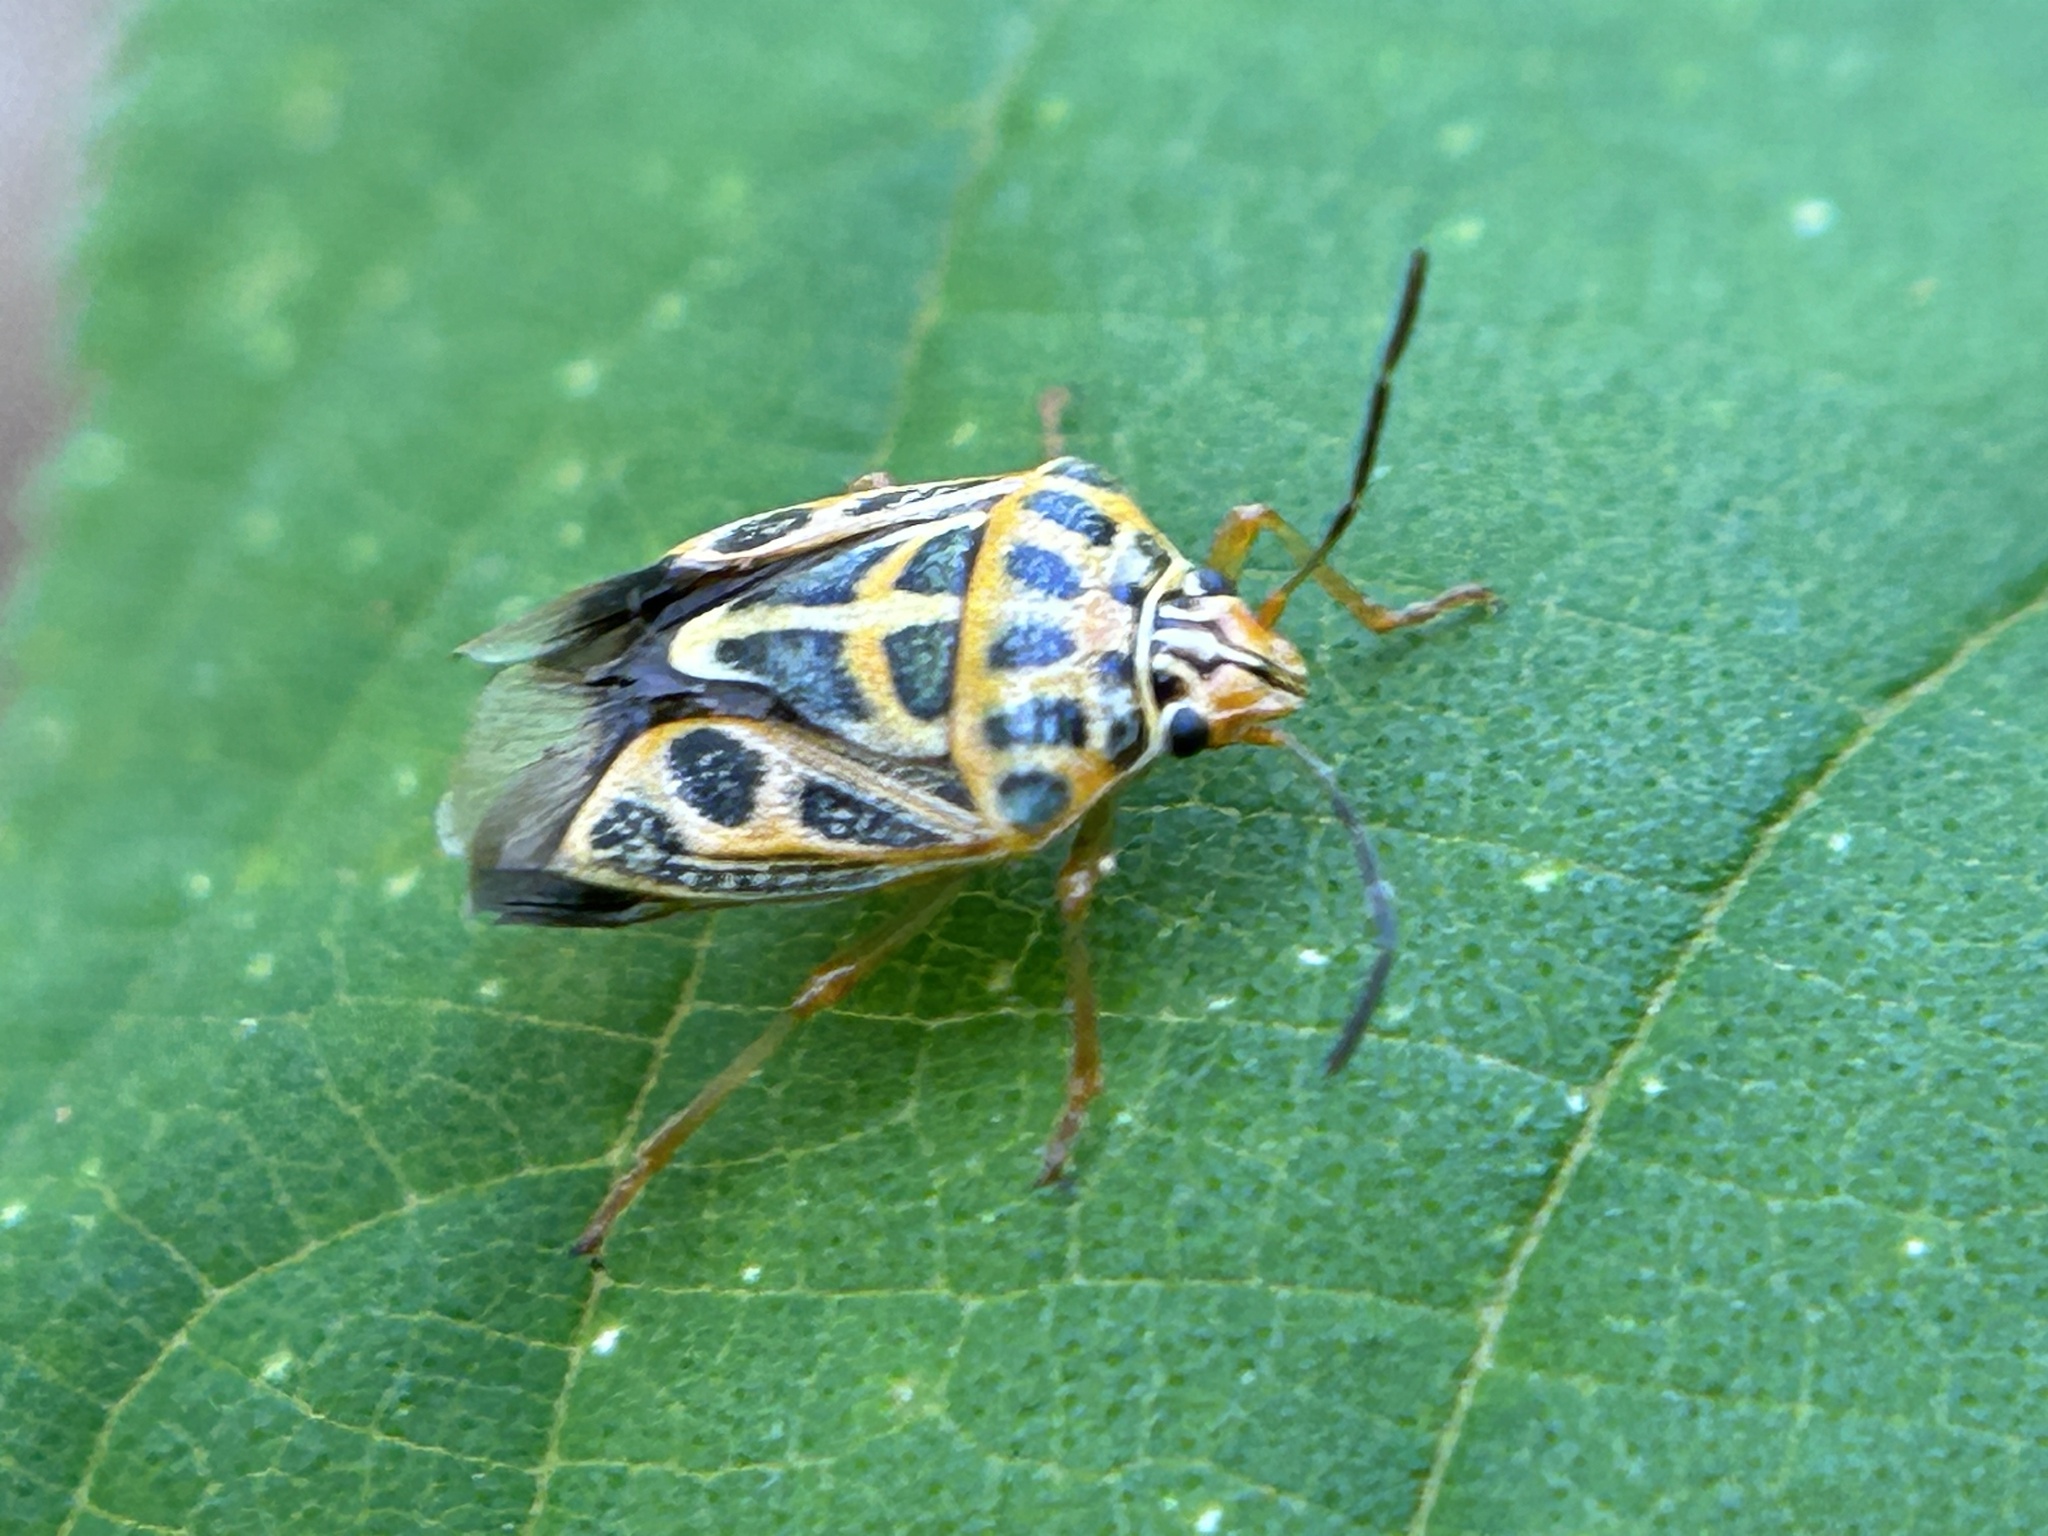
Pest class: stink_bug